History of the Thai Forest Tradition

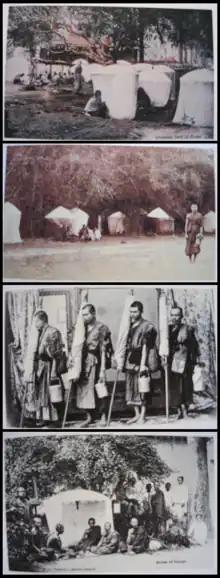
Postcards of monks on Dhutanga in the early 20th century

The Kammatthana meditation tradition originally grew out of the Dhammayut reform movement, founded by Mongkut in the 1820s as an attempt to raise the bar for what was perceived as the "lax" Buddhist practice of the regional Buddhist traditions at the time. Mongkut's reforms were originally focused on scriptural study of the earliest extant Buddhist texts, revival of the "dhutanga" ascetic practices, and close adherence to the Buddhist Monastic Code (Pali: "vinaya"). However, the Dhammayut began to have an increasing emphasis on meditation as the 19th century progressed. During this time, a newly ordained Mun Bhuridatto went to stay with Ajahn Sao Kantasīlo, who was then the abbot of a small meditation-oriented monastery on the outskirts of Ubon Ratchathani, a province in the predominantly Lao-speaking cultural region of Northeast Thailand known as Isan.